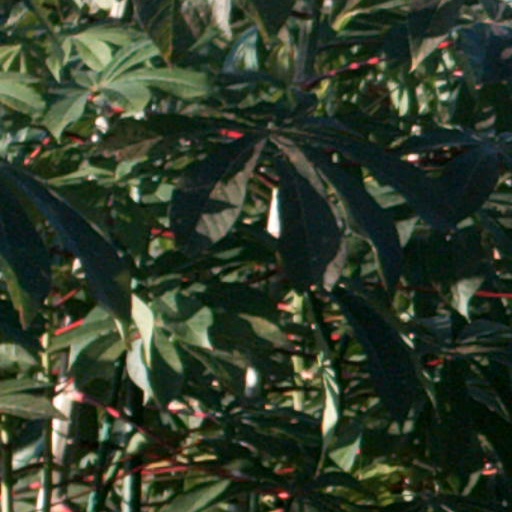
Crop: cassava